José Viñals

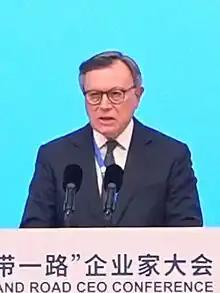
José Viñals in 2023

José Maria Viñals Íñiguez (born 20 June 1954) is a Spanish economist and businessman. He serves as Group Chairman of Standard Chartered and Chairman of Standard Chartered Bank, the United Kingdom subsidiary of Standard Chartered.